Most District

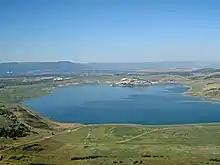
Most Lake

Most District borders Germany in the north. The terrain is very varied and goes from flat in the south to mountainous in the north. The territory extends into three geomorphological mesoregions: Most Basin (southwest and centre), Ore Mountains (north) and Central Bohemian Uplands (southeast). The highest point of the district is the mountain Loučná in Lom with an elevation of , the lowest point is the river bed of the Bílina in Želenice at .